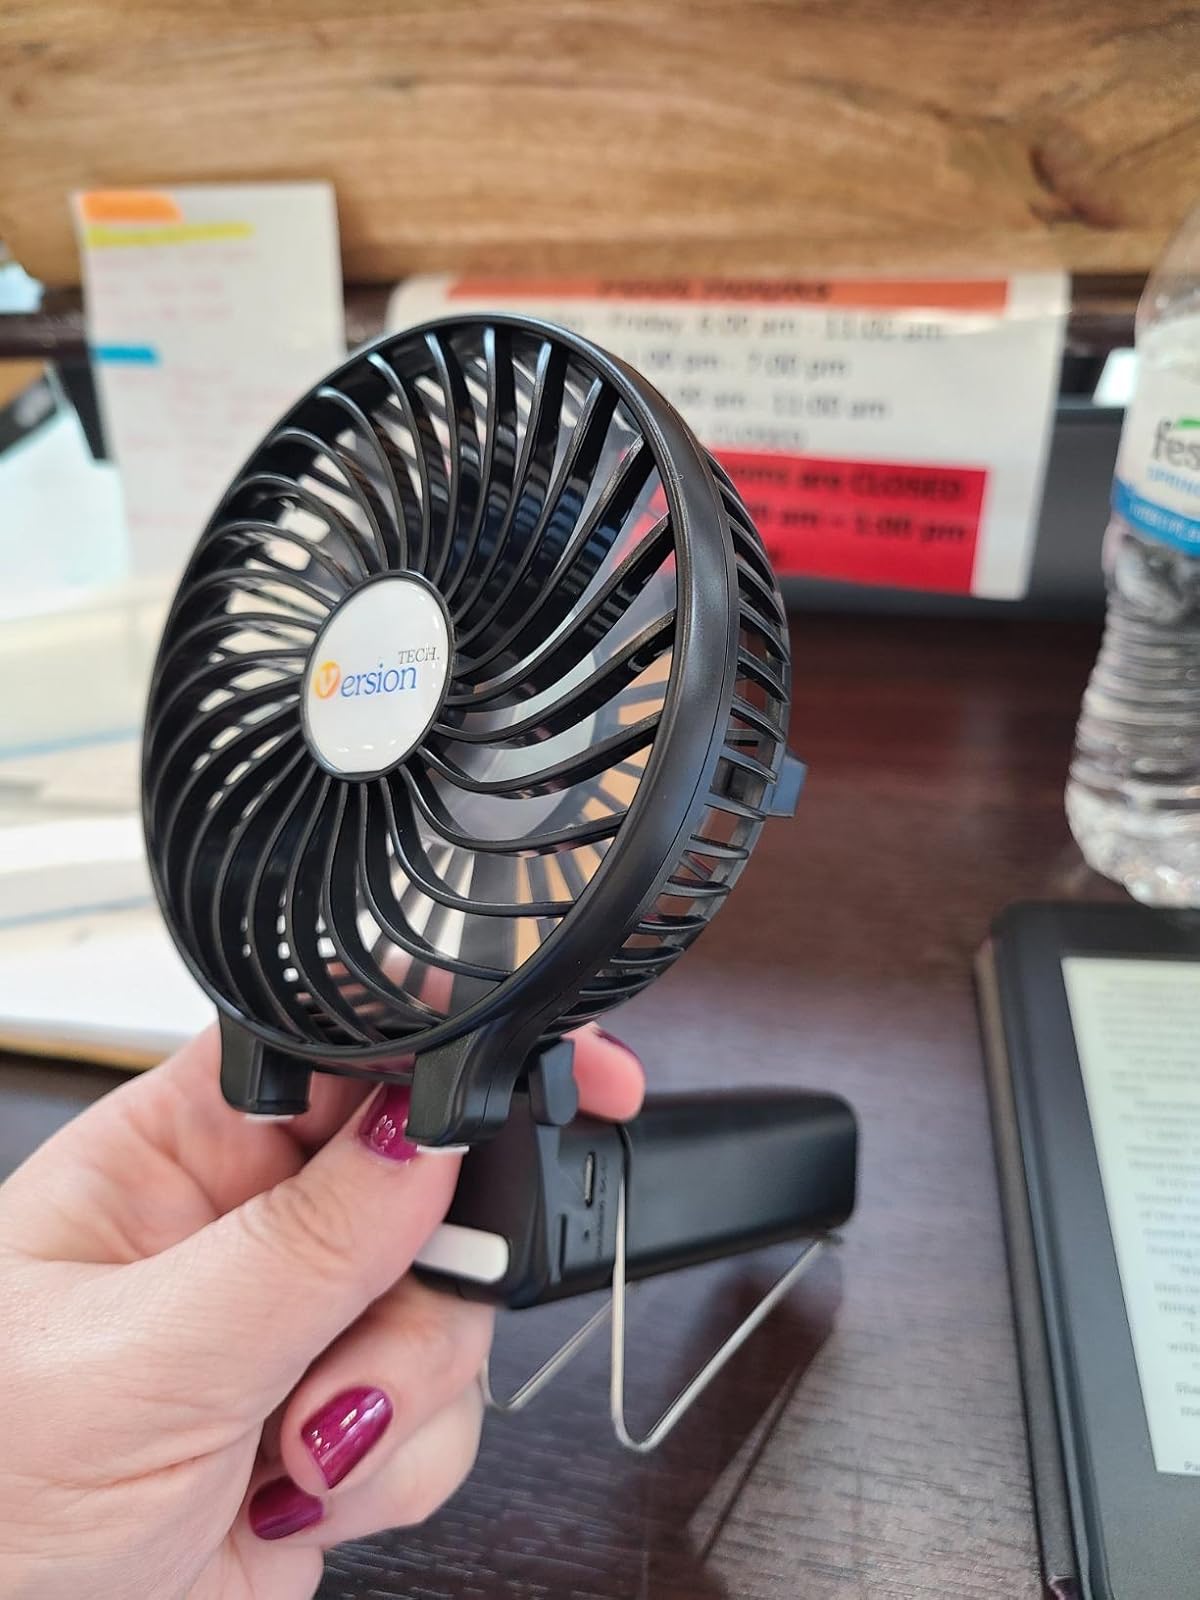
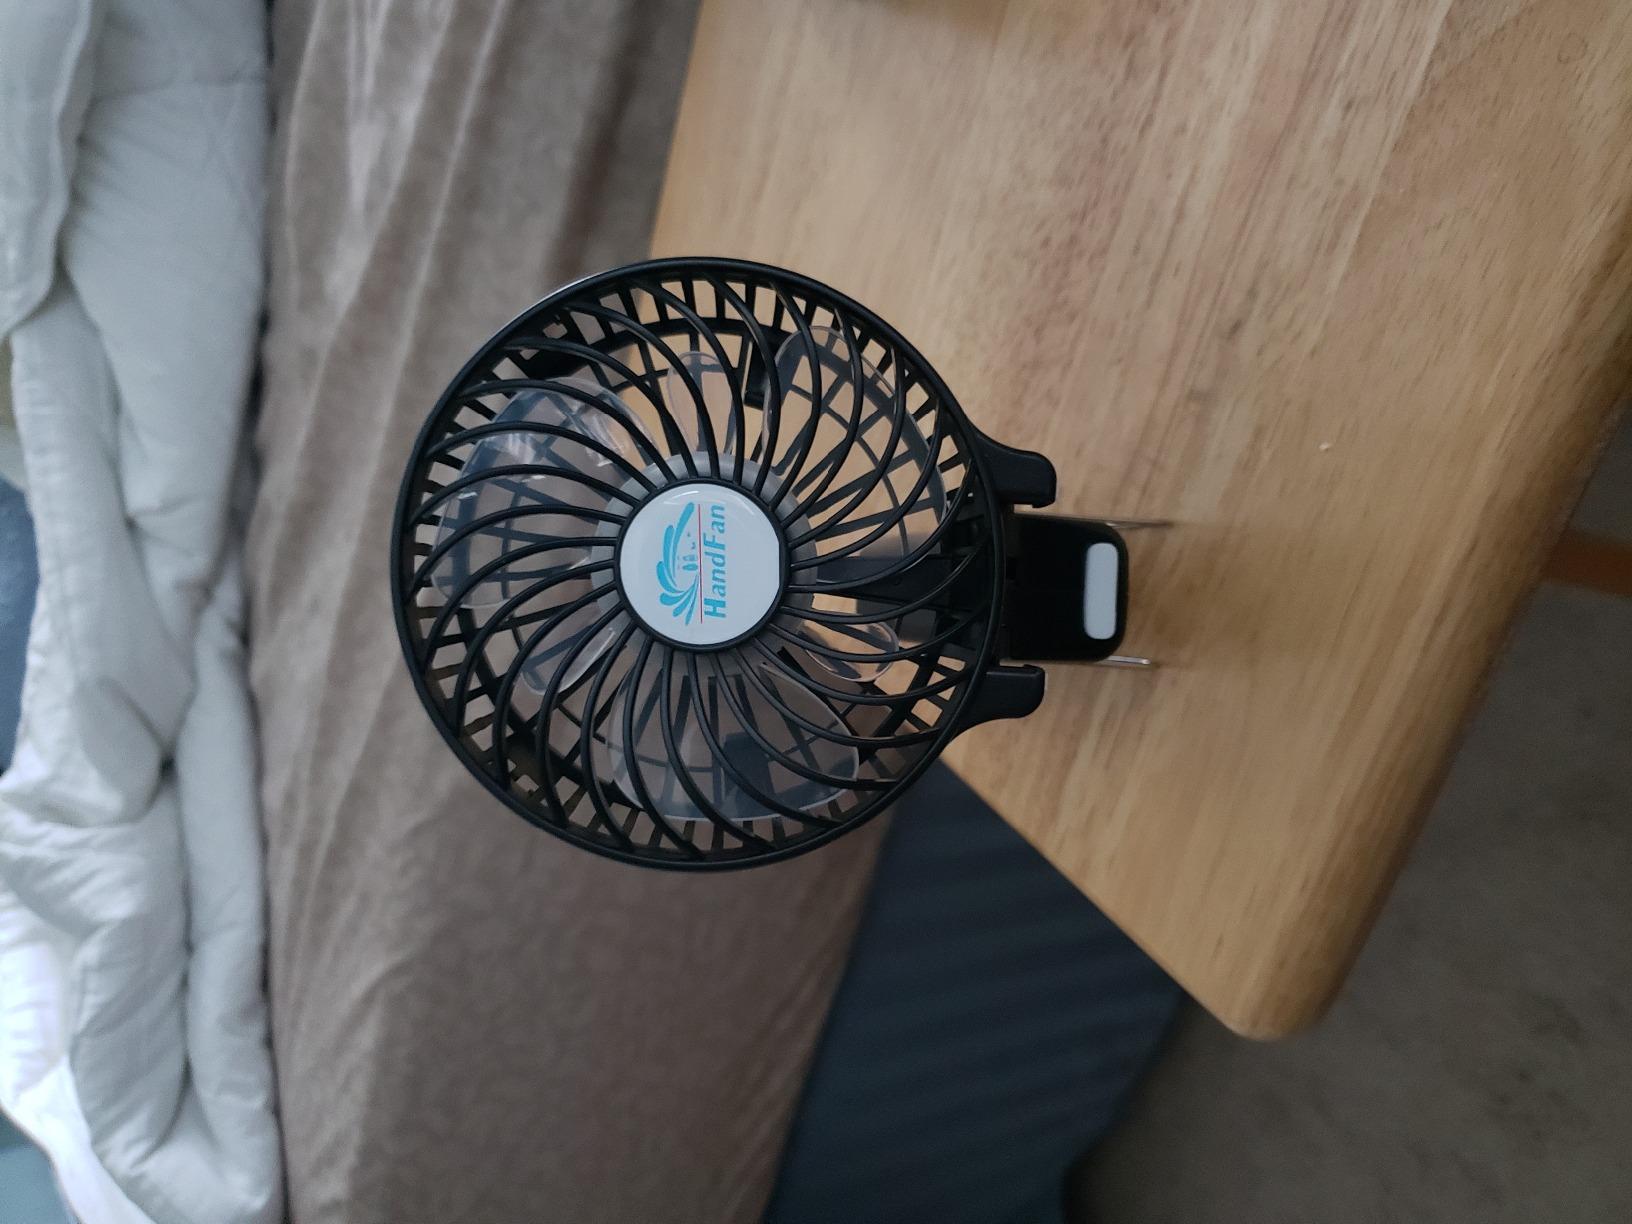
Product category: fan
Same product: yes